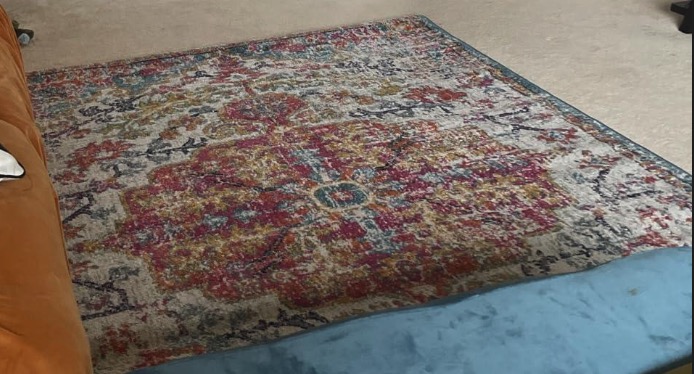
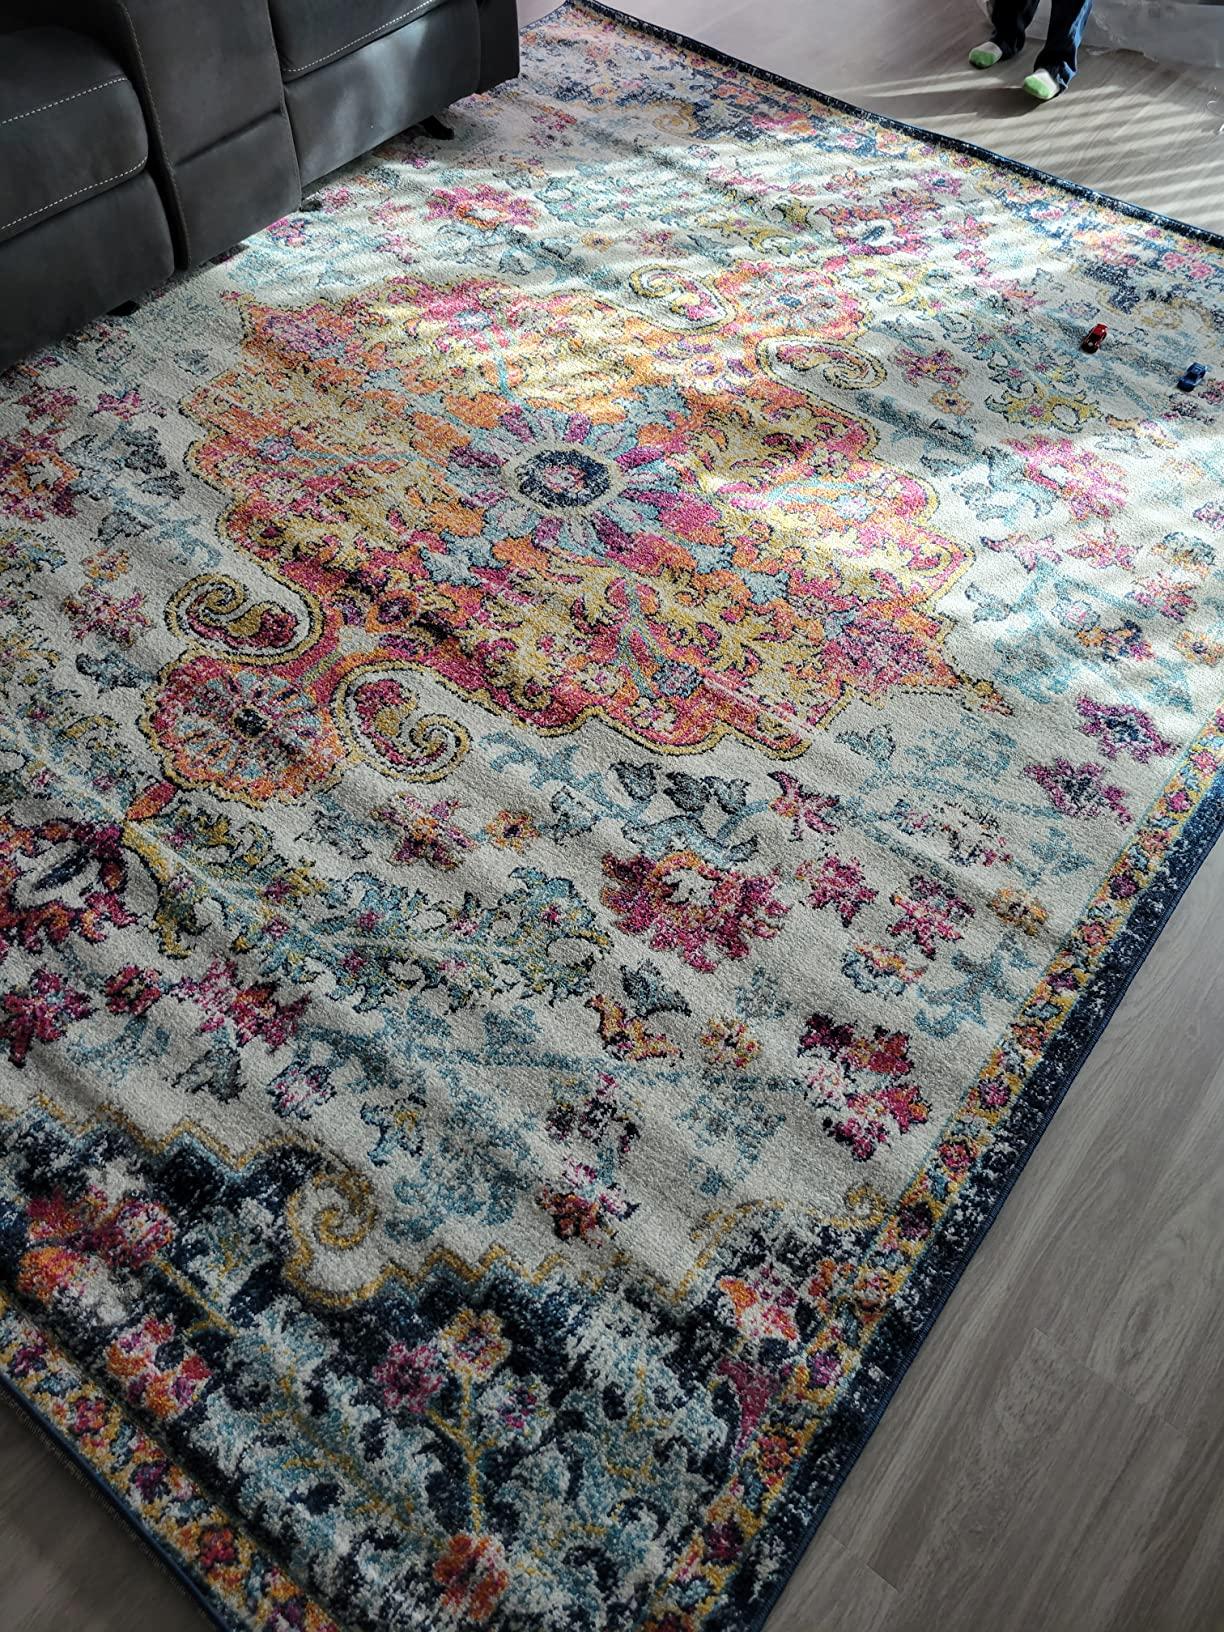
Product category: misc
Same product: yes